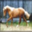
Label: horse